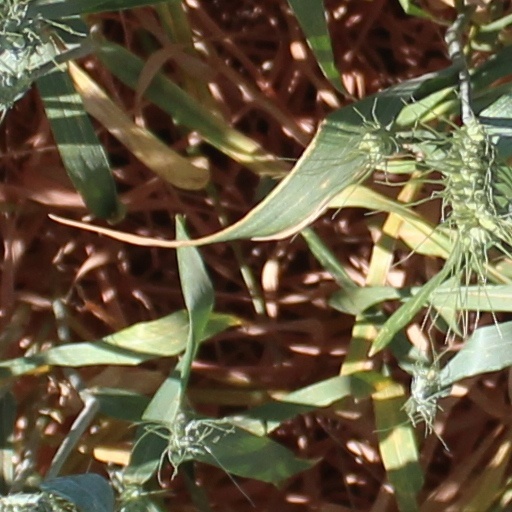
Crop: wheat